Jordan Road, Hong Kong

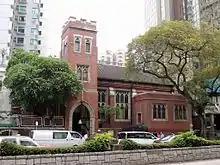
Kowloon Union Church, at No. 4 Jordan Road. Built in 1930/1931. Now a Declared monument.

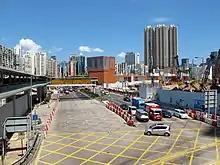
Jordan Road in West Kowloon.

Jordan Road is a road in Jordan, Kowloon, Hong Kong. It spans from the West Kowloon Highway in West Kowloon, through Kwun Chung and Ferry Point to Gascoigne Road and is a major east–west road in southern Kowloon.